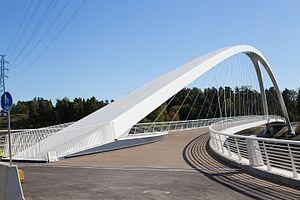
Kalasatama est une section du quartier Sörnäinen d'Helsinki, la capitale finlandaise.